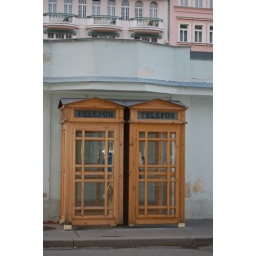
This Antique looking wooden phone booth is located every where in down town Kalovy Vary... Harmony with the environment!